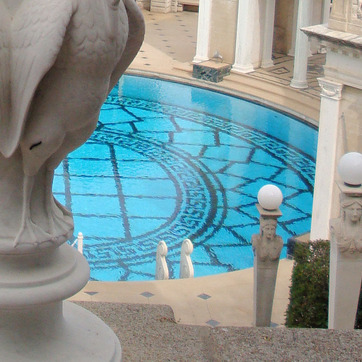
Material: water